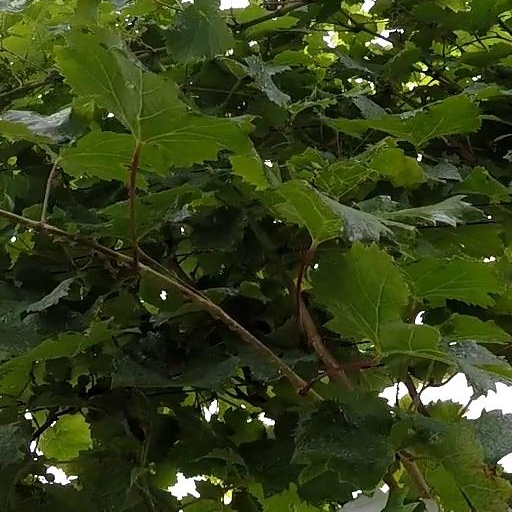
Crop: grape